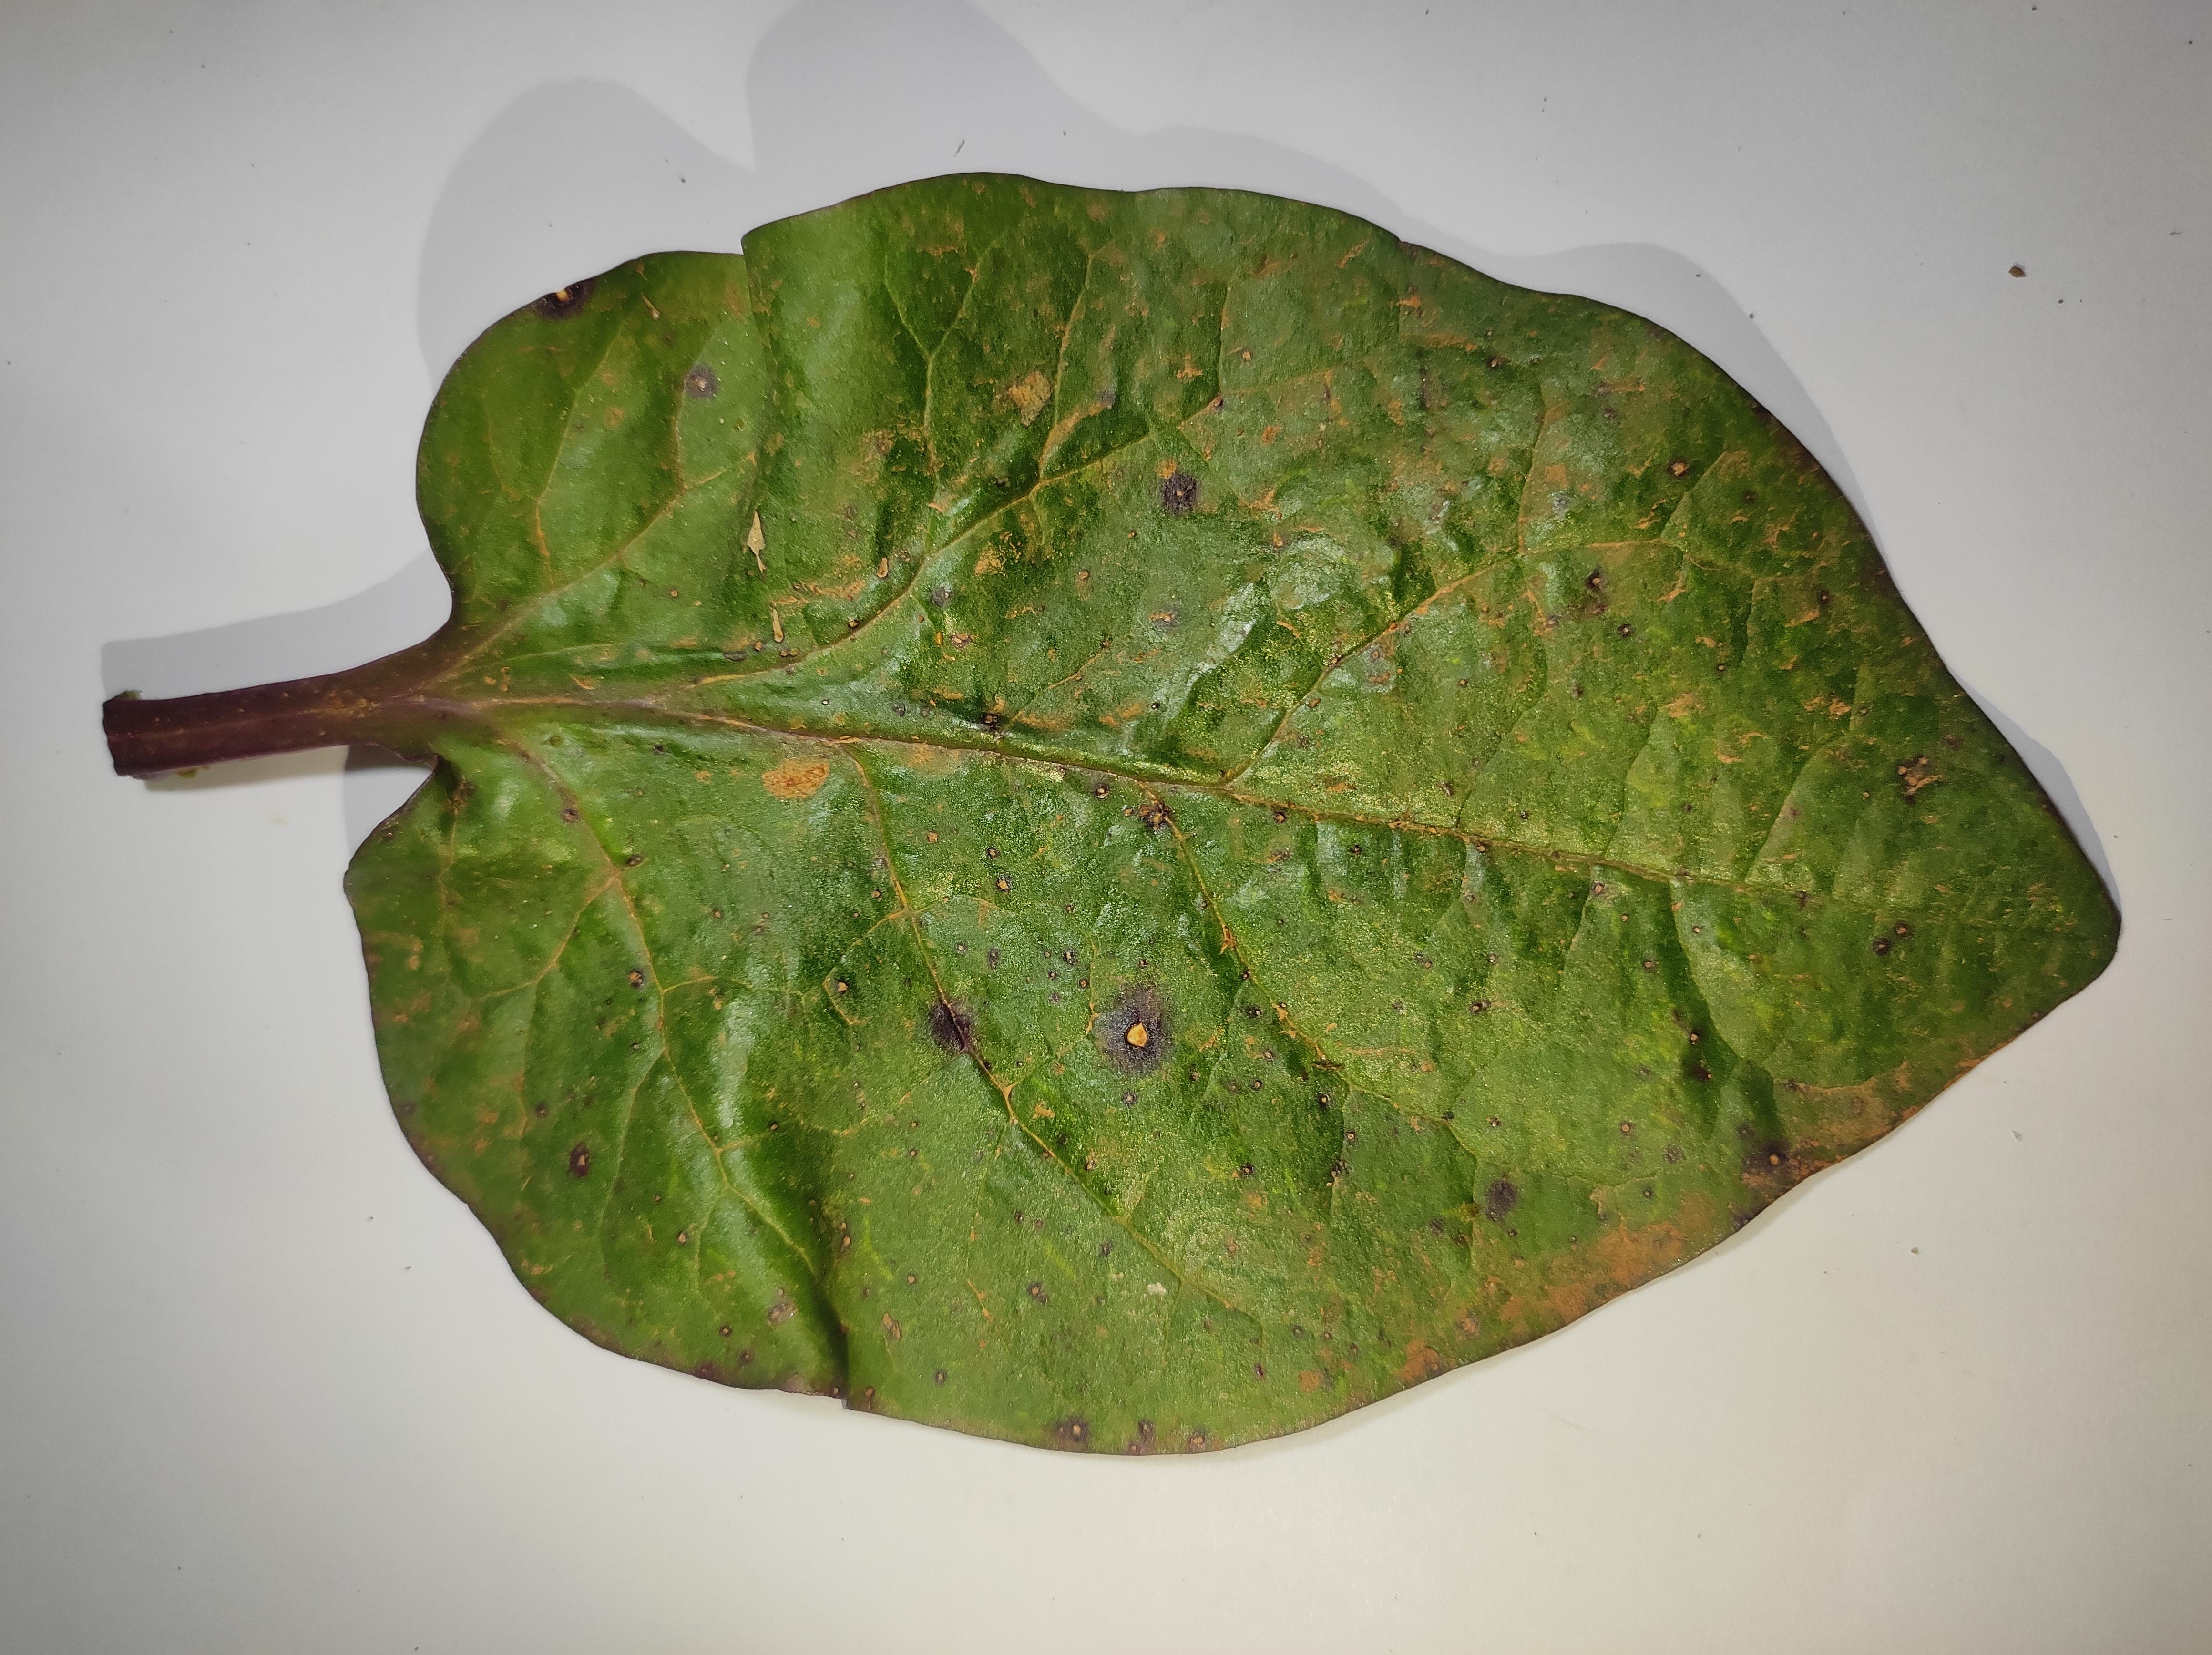
Label: anthracnose_leaf_spot